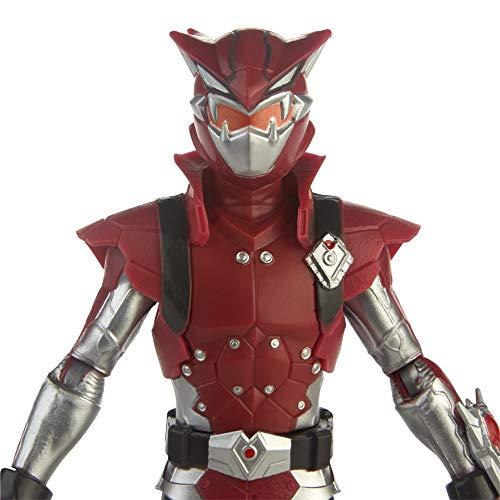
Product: Power Rangers Beast Morphers Cybervillain Blaze 6" Action Figure Toy Inspired by The TV Show
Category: Toys & Games | Toy Figures & Playsets | Action Figures
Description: Power Rangers beast morphers cybervillain Blaze figure – Imagine the cybervillain Blaze commanding the forces of EVA to steal the morph-x with this 6-inch figure, inspired by the power Rangers beast morphers TV show.
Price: $9.99
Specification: ProductDimensions:1.5x6.5x8.2inches|ItemWeight:0.16ounces|ShippingWeight:0.16ounces(Viewshippingratesandpolicies)|ASIN:B07KQK1WQ9|Itemmodelnumber:E5944AS00|Manufacturerrecommendedage:4yearsandup